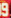
Number: 9